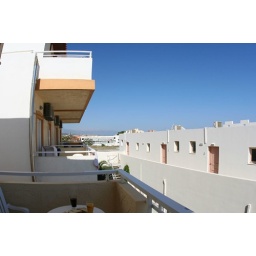
Lovely blue sky with the mountains in the distance.